American History: A Survey

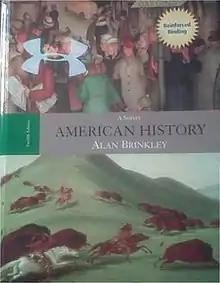
Twelfth Edition (2007)

American History: A Survey is a textbook first published in 1961 that was written initially by the historians Richard N. Current, T. Harry Williams, and Frank Freidel and later by Alan Brinkley, the Allan Nevins professor of history at Columbia University. The book provides an account of United States history spanning from the arrival of Christopher Columbus to the age of globalization in the most recent editions. As of December 2014, the current edition is the 14th published in 2011.